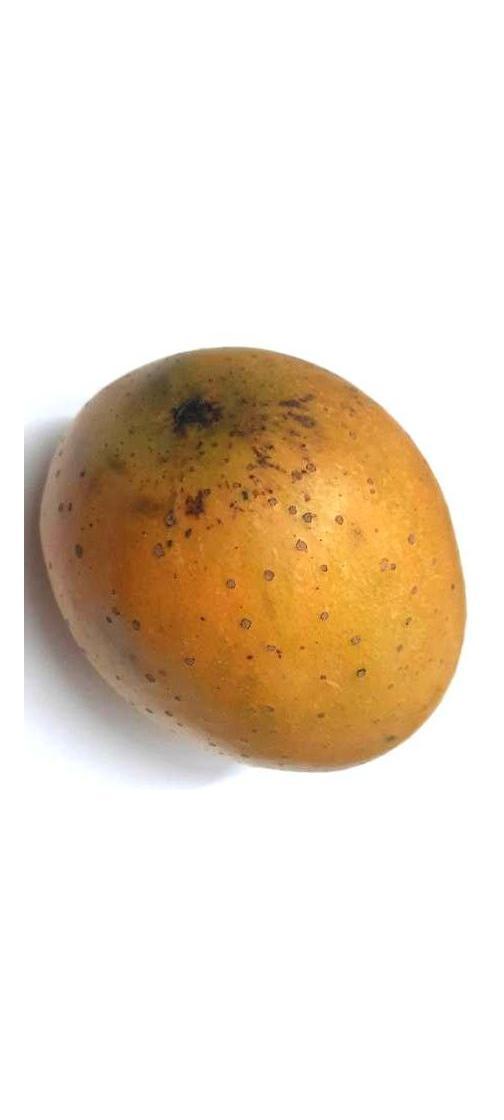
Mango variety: Gourmoti